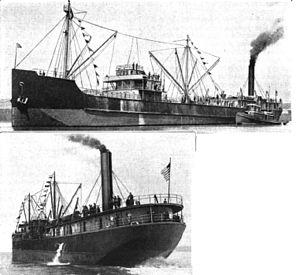
Dans un bateau en béton, la matière principale de construction de la coque est en béton armé ou en ferro-ciment plutôt qu'en matériaux plus habituels comme le bois ou l'acier. Historiquement, quelques navires, dont certains de grandes dimensions, ont été bâtis avec cette technique à un moment où l'acier était rare. Plus récemment, des navires de plaisance et des canoës en béton sont construits.